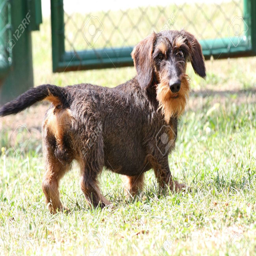
coarse haired dachshund posing in industry